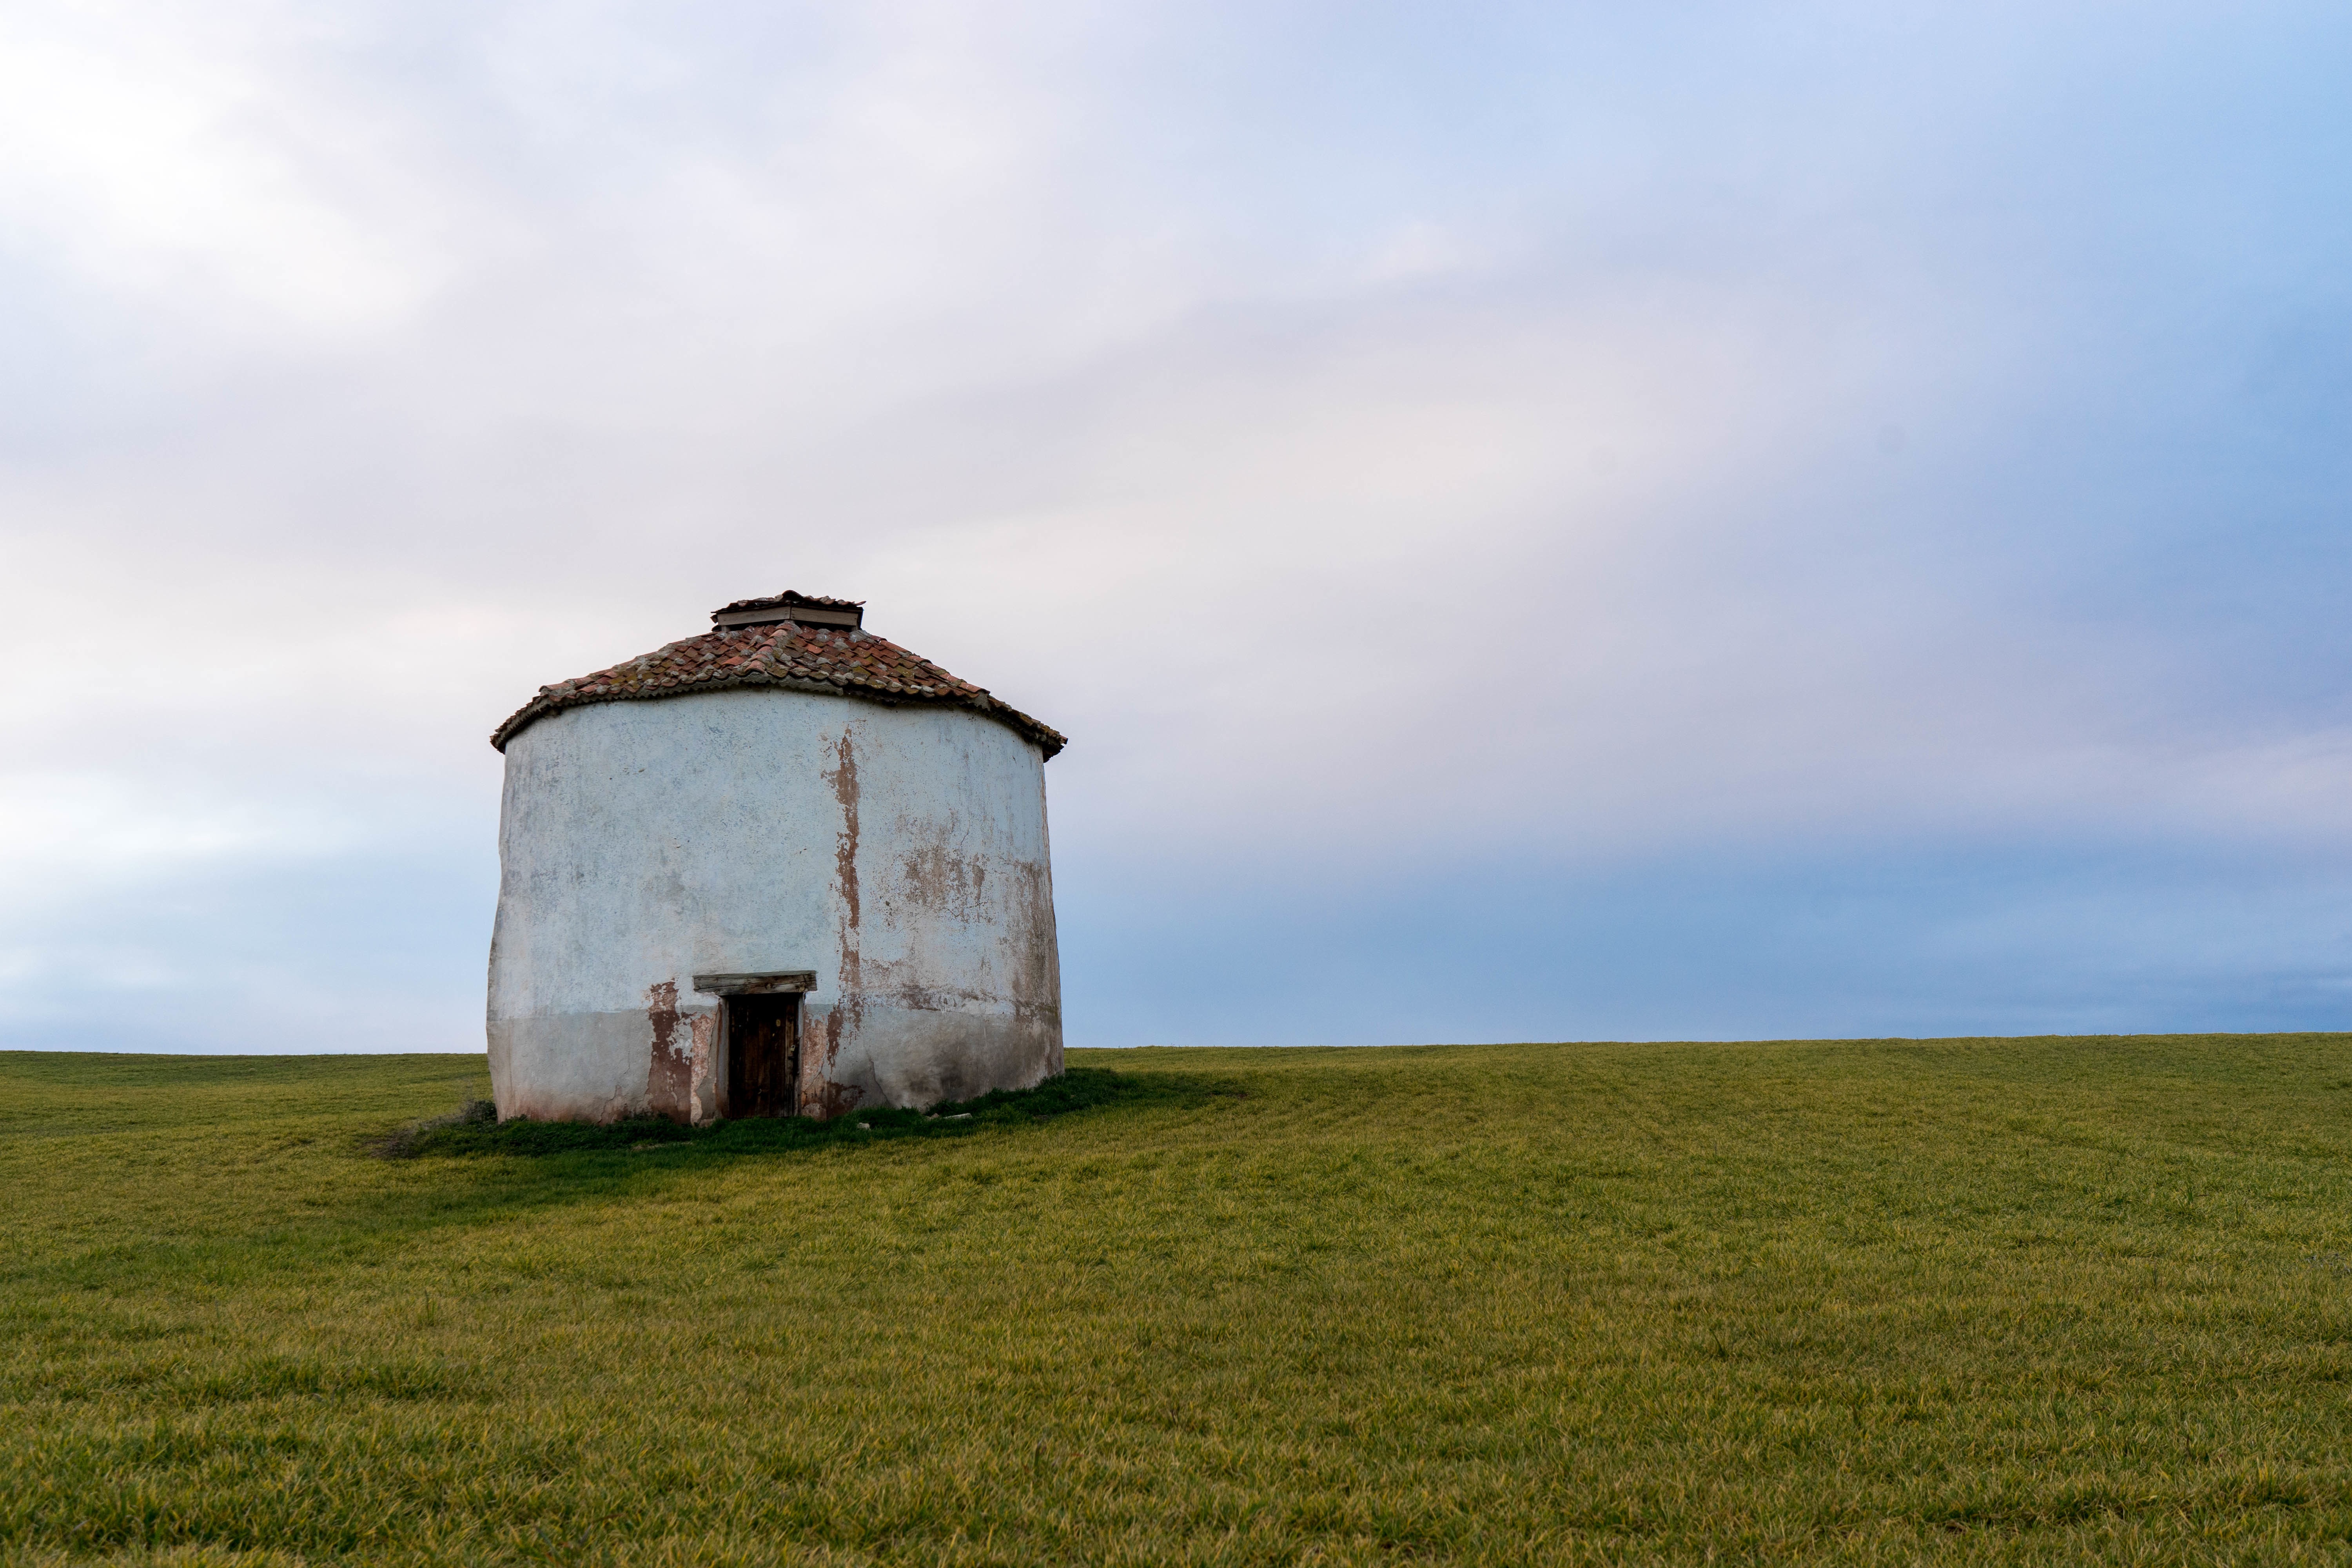
landscape, sea, coast, grass, sky, field, farm, prairie, hill, windmill, wind, building, barn, tower, fortification, plain, rural area